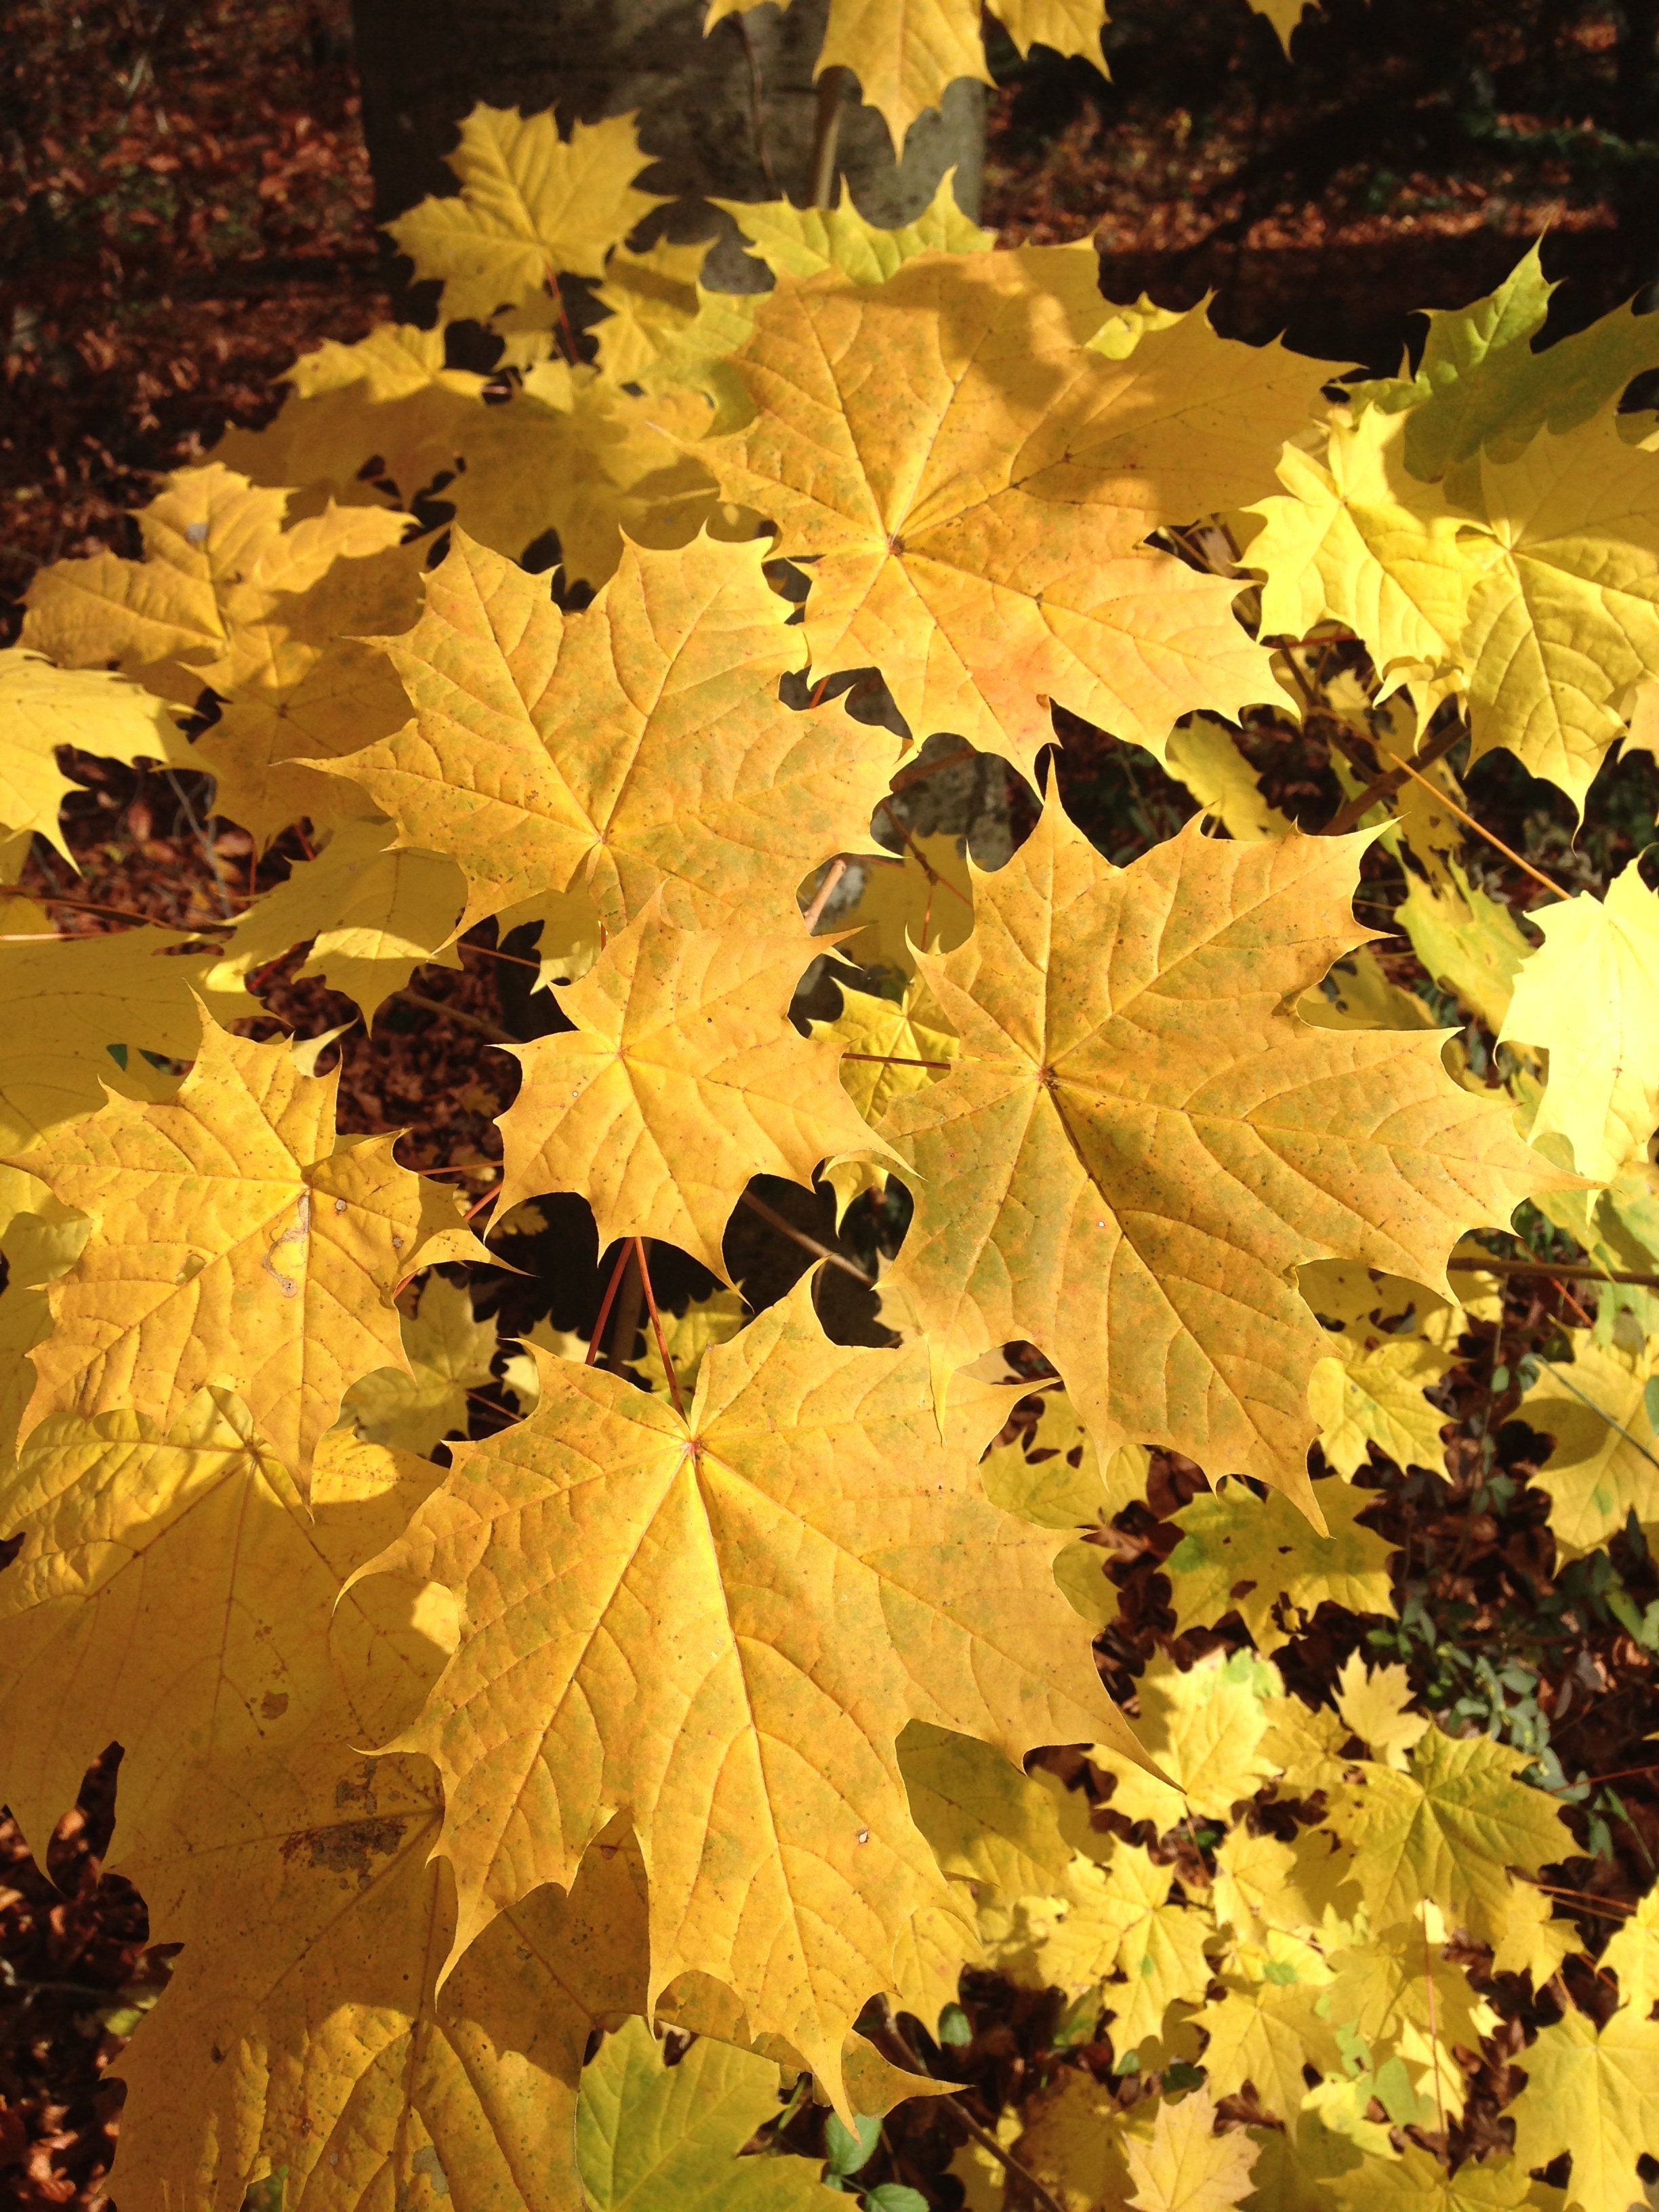
tree, nature, branch, plant, sun, sunlight, leaf, fall, flower, color, autumn, colorful, yellow, season, maple, maple tree, maple leaf, leaves, flowering plant, maidenhair tree, mouth guard, woody plant, land plant